1st Cavalry Division (United States)

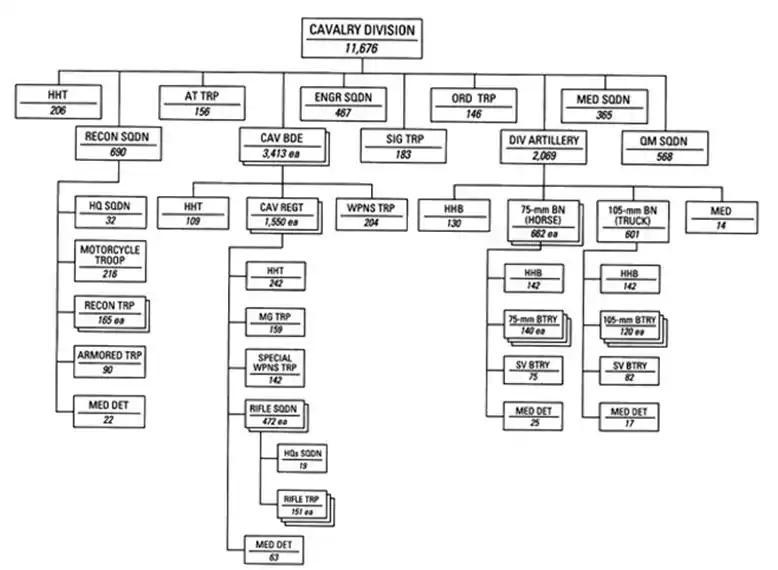
Standard organization chart for a cavalry division in November 1940

The 1st, 7th, and 8th Cavalry Regiments had previously been assigned to the wartime 15th Cavalry Division until they were returned to the Eighth Corps Area troop list on 12 May 1918. The 1st Cavalry Regiment remained assigned until it was transferred to the 1st Cavalry Division on 20 August 1921. The 7th, 8th, and 10th Cavalry Regiments were transferred on 13 September 1921, although the assignment of the 10th Cavalry Regiment to the 1st Cavalry Division was controversial because the transfer violated the Jim Crow laws. This controversy continued until 18 December 1922, when the 5th Cavalry Regiment, then on the VIII Corps Area Troop List, swapped places with the 10th Cavalry Regiment.